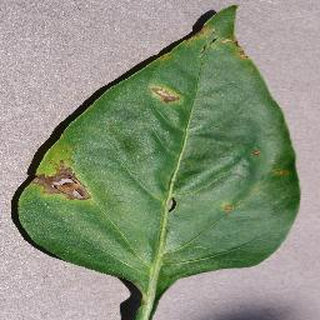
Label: bell_pepper_bacterial_spot